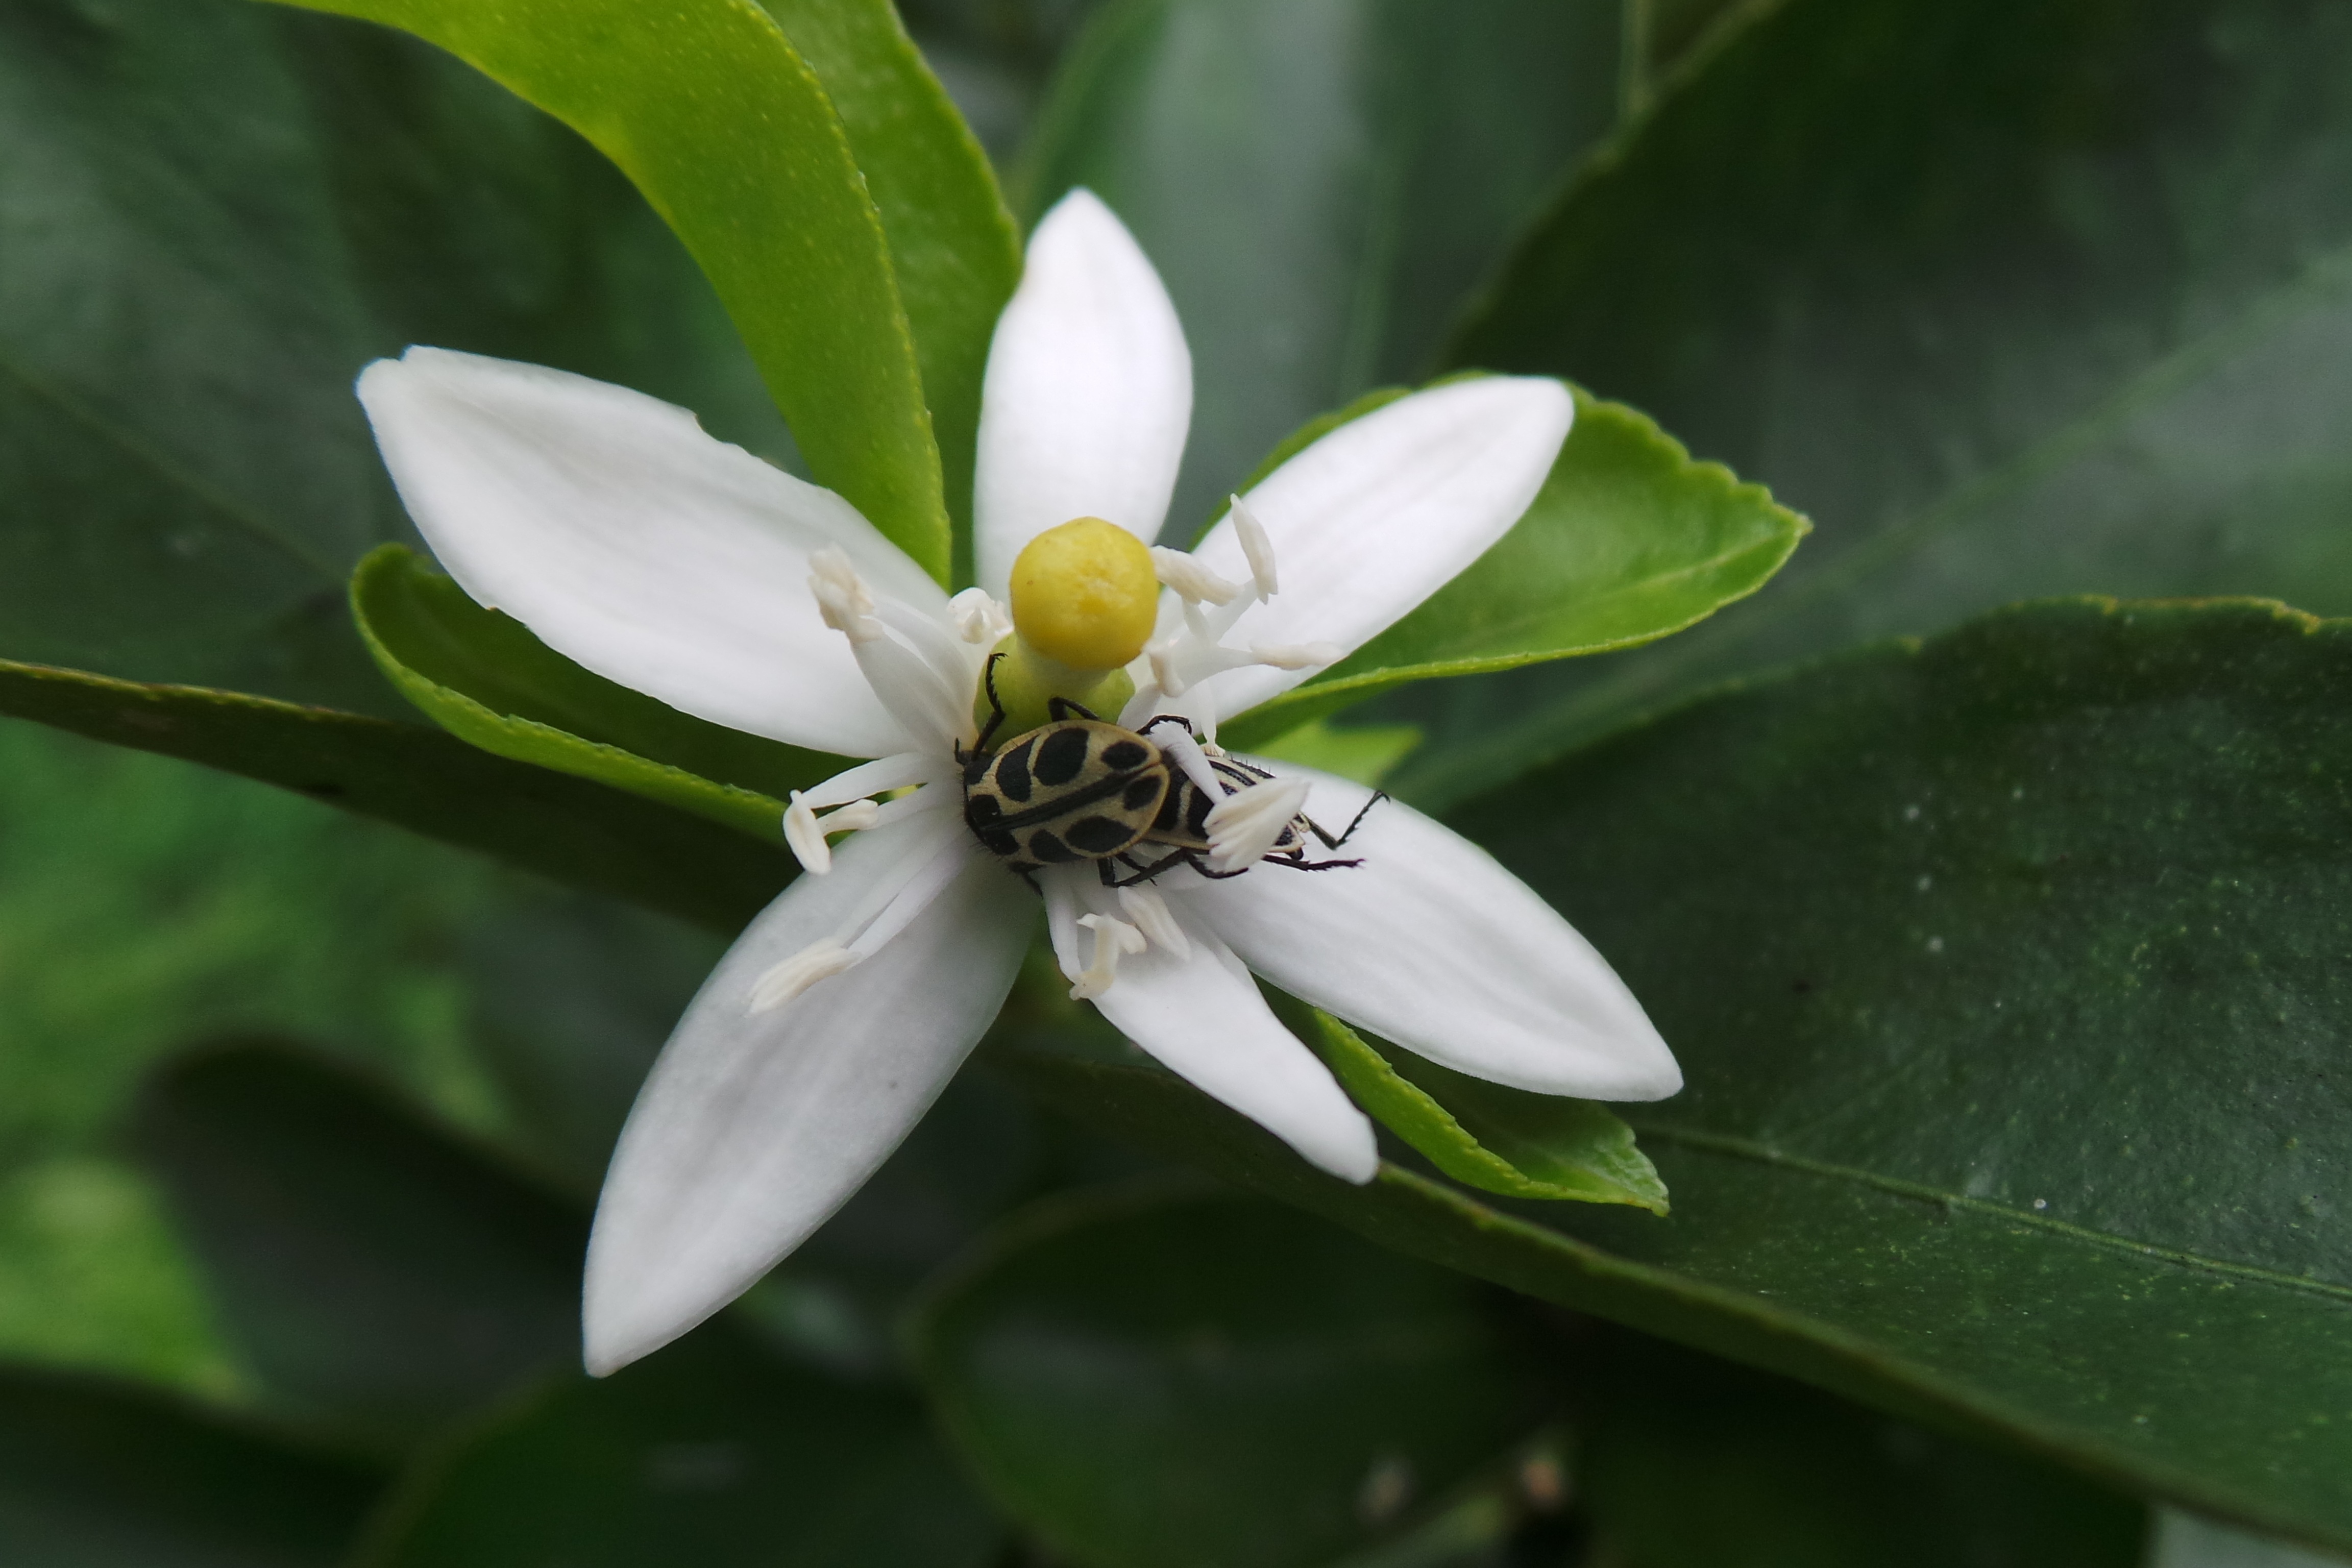
tree, blossom, plant, flower, orange tree, food, produce, insect, botany, flora, shrub, macro photography, jasmine, flowering plant, land plant